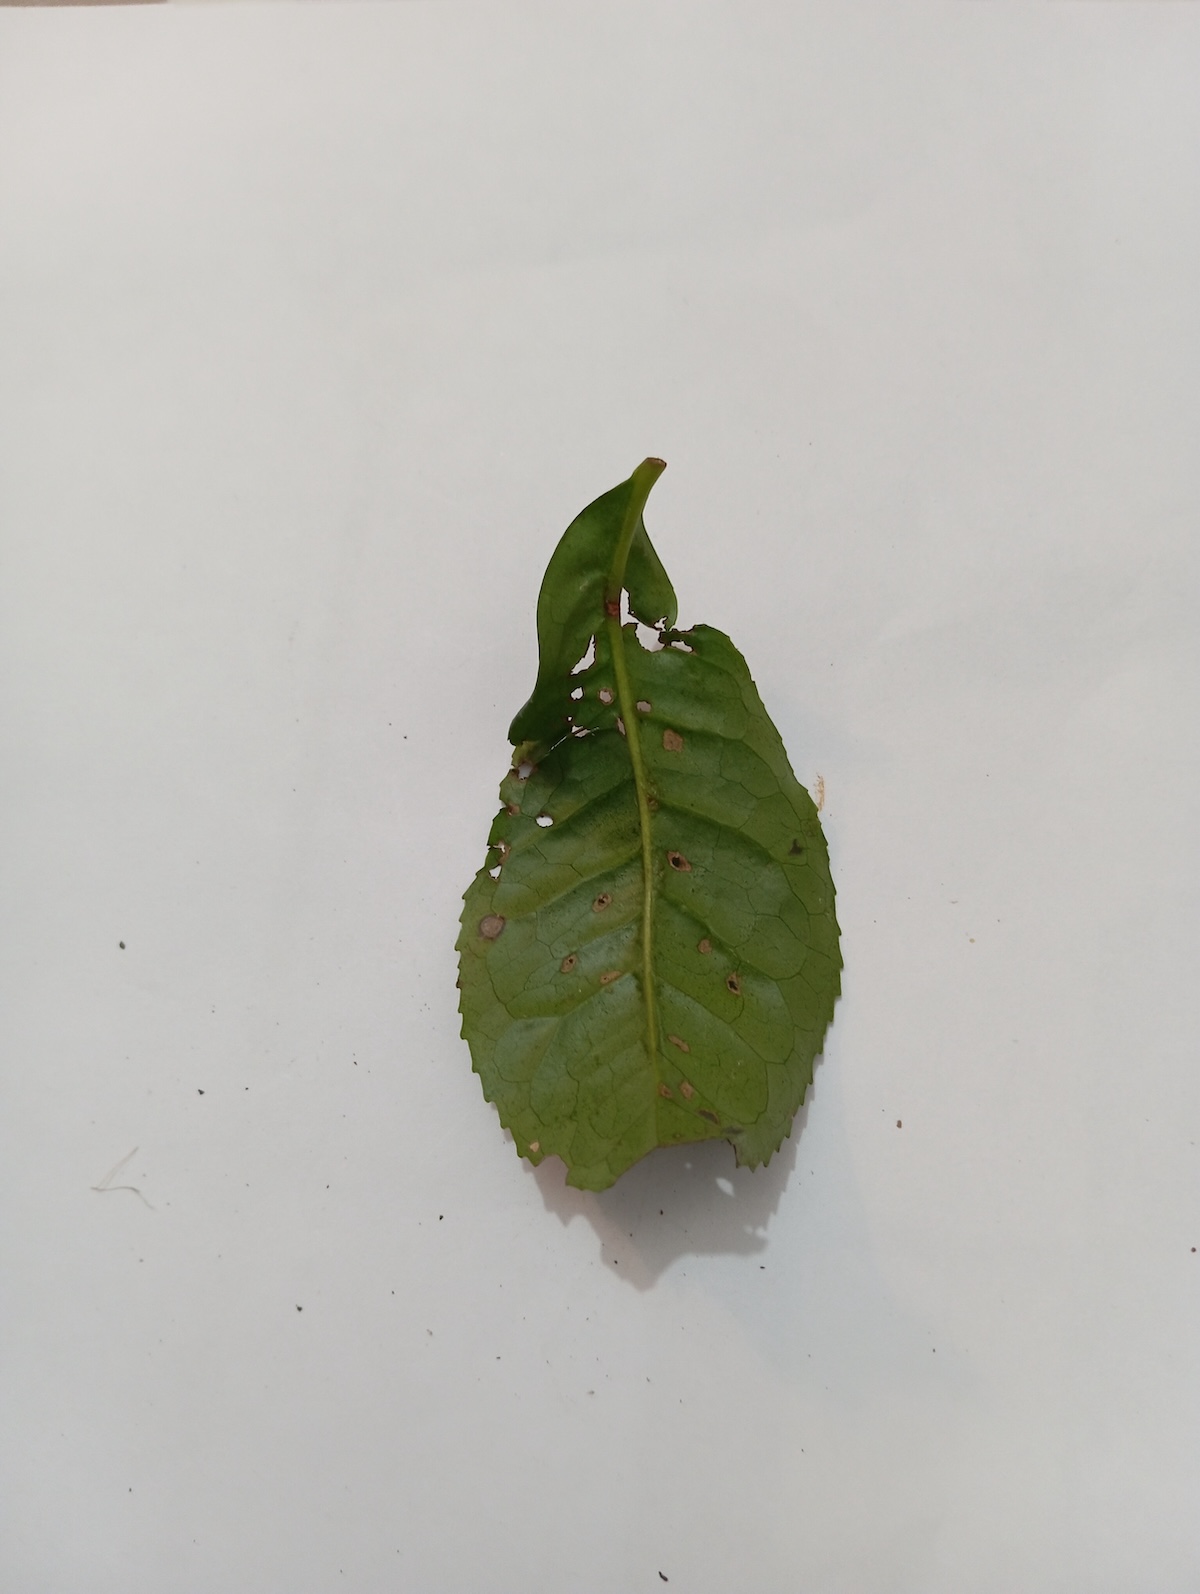
Label: Green mirid bug